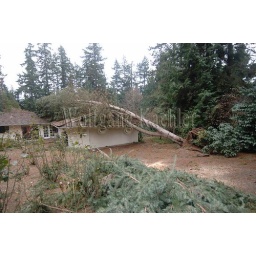
Usa, washington state, bellevue, tree blown over by storm destroying roof of house